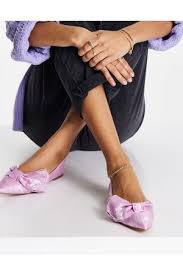
Label: Ballet Flat